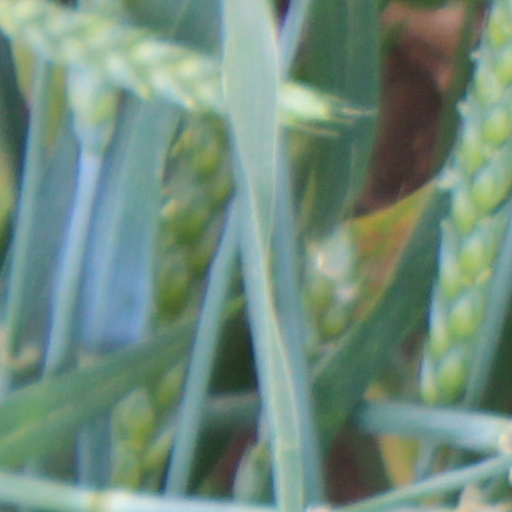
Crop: wheat